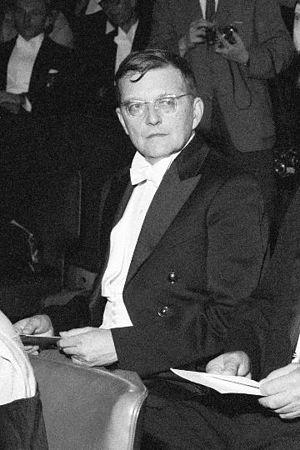
La symphonie nᵒ 6 en si mineur de Dmitri Chostakovitch a été composée en 1939, deux ans après la Cinquième symphonie. Elle est moins longue que cette dernière, mais surtout semble plus déséquilibrée, avec un long premier mouvement suivi de deux autres brefs :